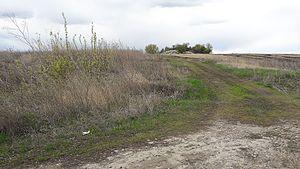
Point culminant de la Transnistrie _ La butte sommitale vue depuis la route forestière
Plopi est une commune du raion de Rîbnița, en Moldavie, dans la région séparatiste de Transnistrie.